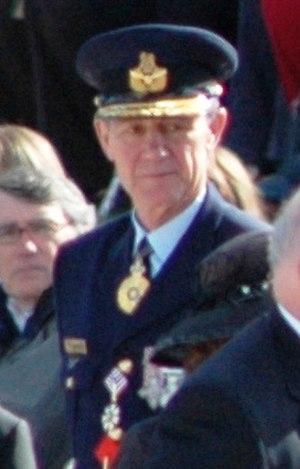
L'Australian Defence Force est l'organisation militaire responsable de la défense de l'Australie. Elle est composée de la Royal Australian Navy, l'Australian Army, la Royal Australian Air Force et de plusieurs unités communes aux trois armés.